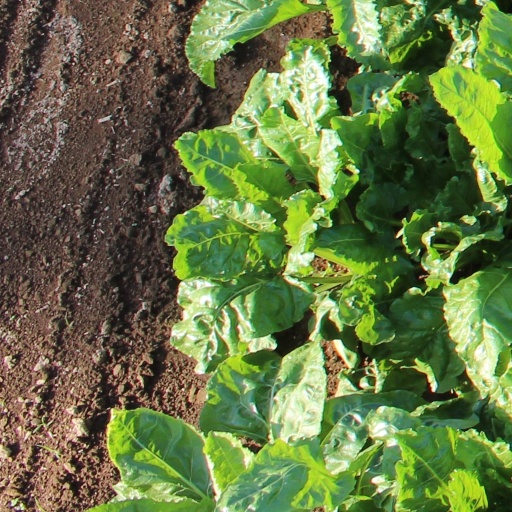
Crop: sugar beet